Giuseppe Genco Russo

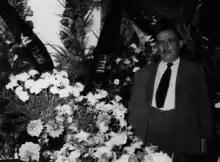
Genco Russo at the funeral of Calogero Vizzini on 10 July 1954

Genco Russo was born on 26 January 1893 in Mussomeli, Sicily, of very humble origin. His father was a simple peasant. At one time, he was just a beggar, a fellow villager said about him. In his youth, he was forced to work as a goatherd on the large Polizzello estate owned by the noble Lanza Branciforti family. He started his criminal career as a juvenile highway robber, rustling cattle and sheep. Through a career of violence stretching from the 1920s to the 1940s, he established his position as a mafioso, or "man of honour" as it is called within the Mafia.